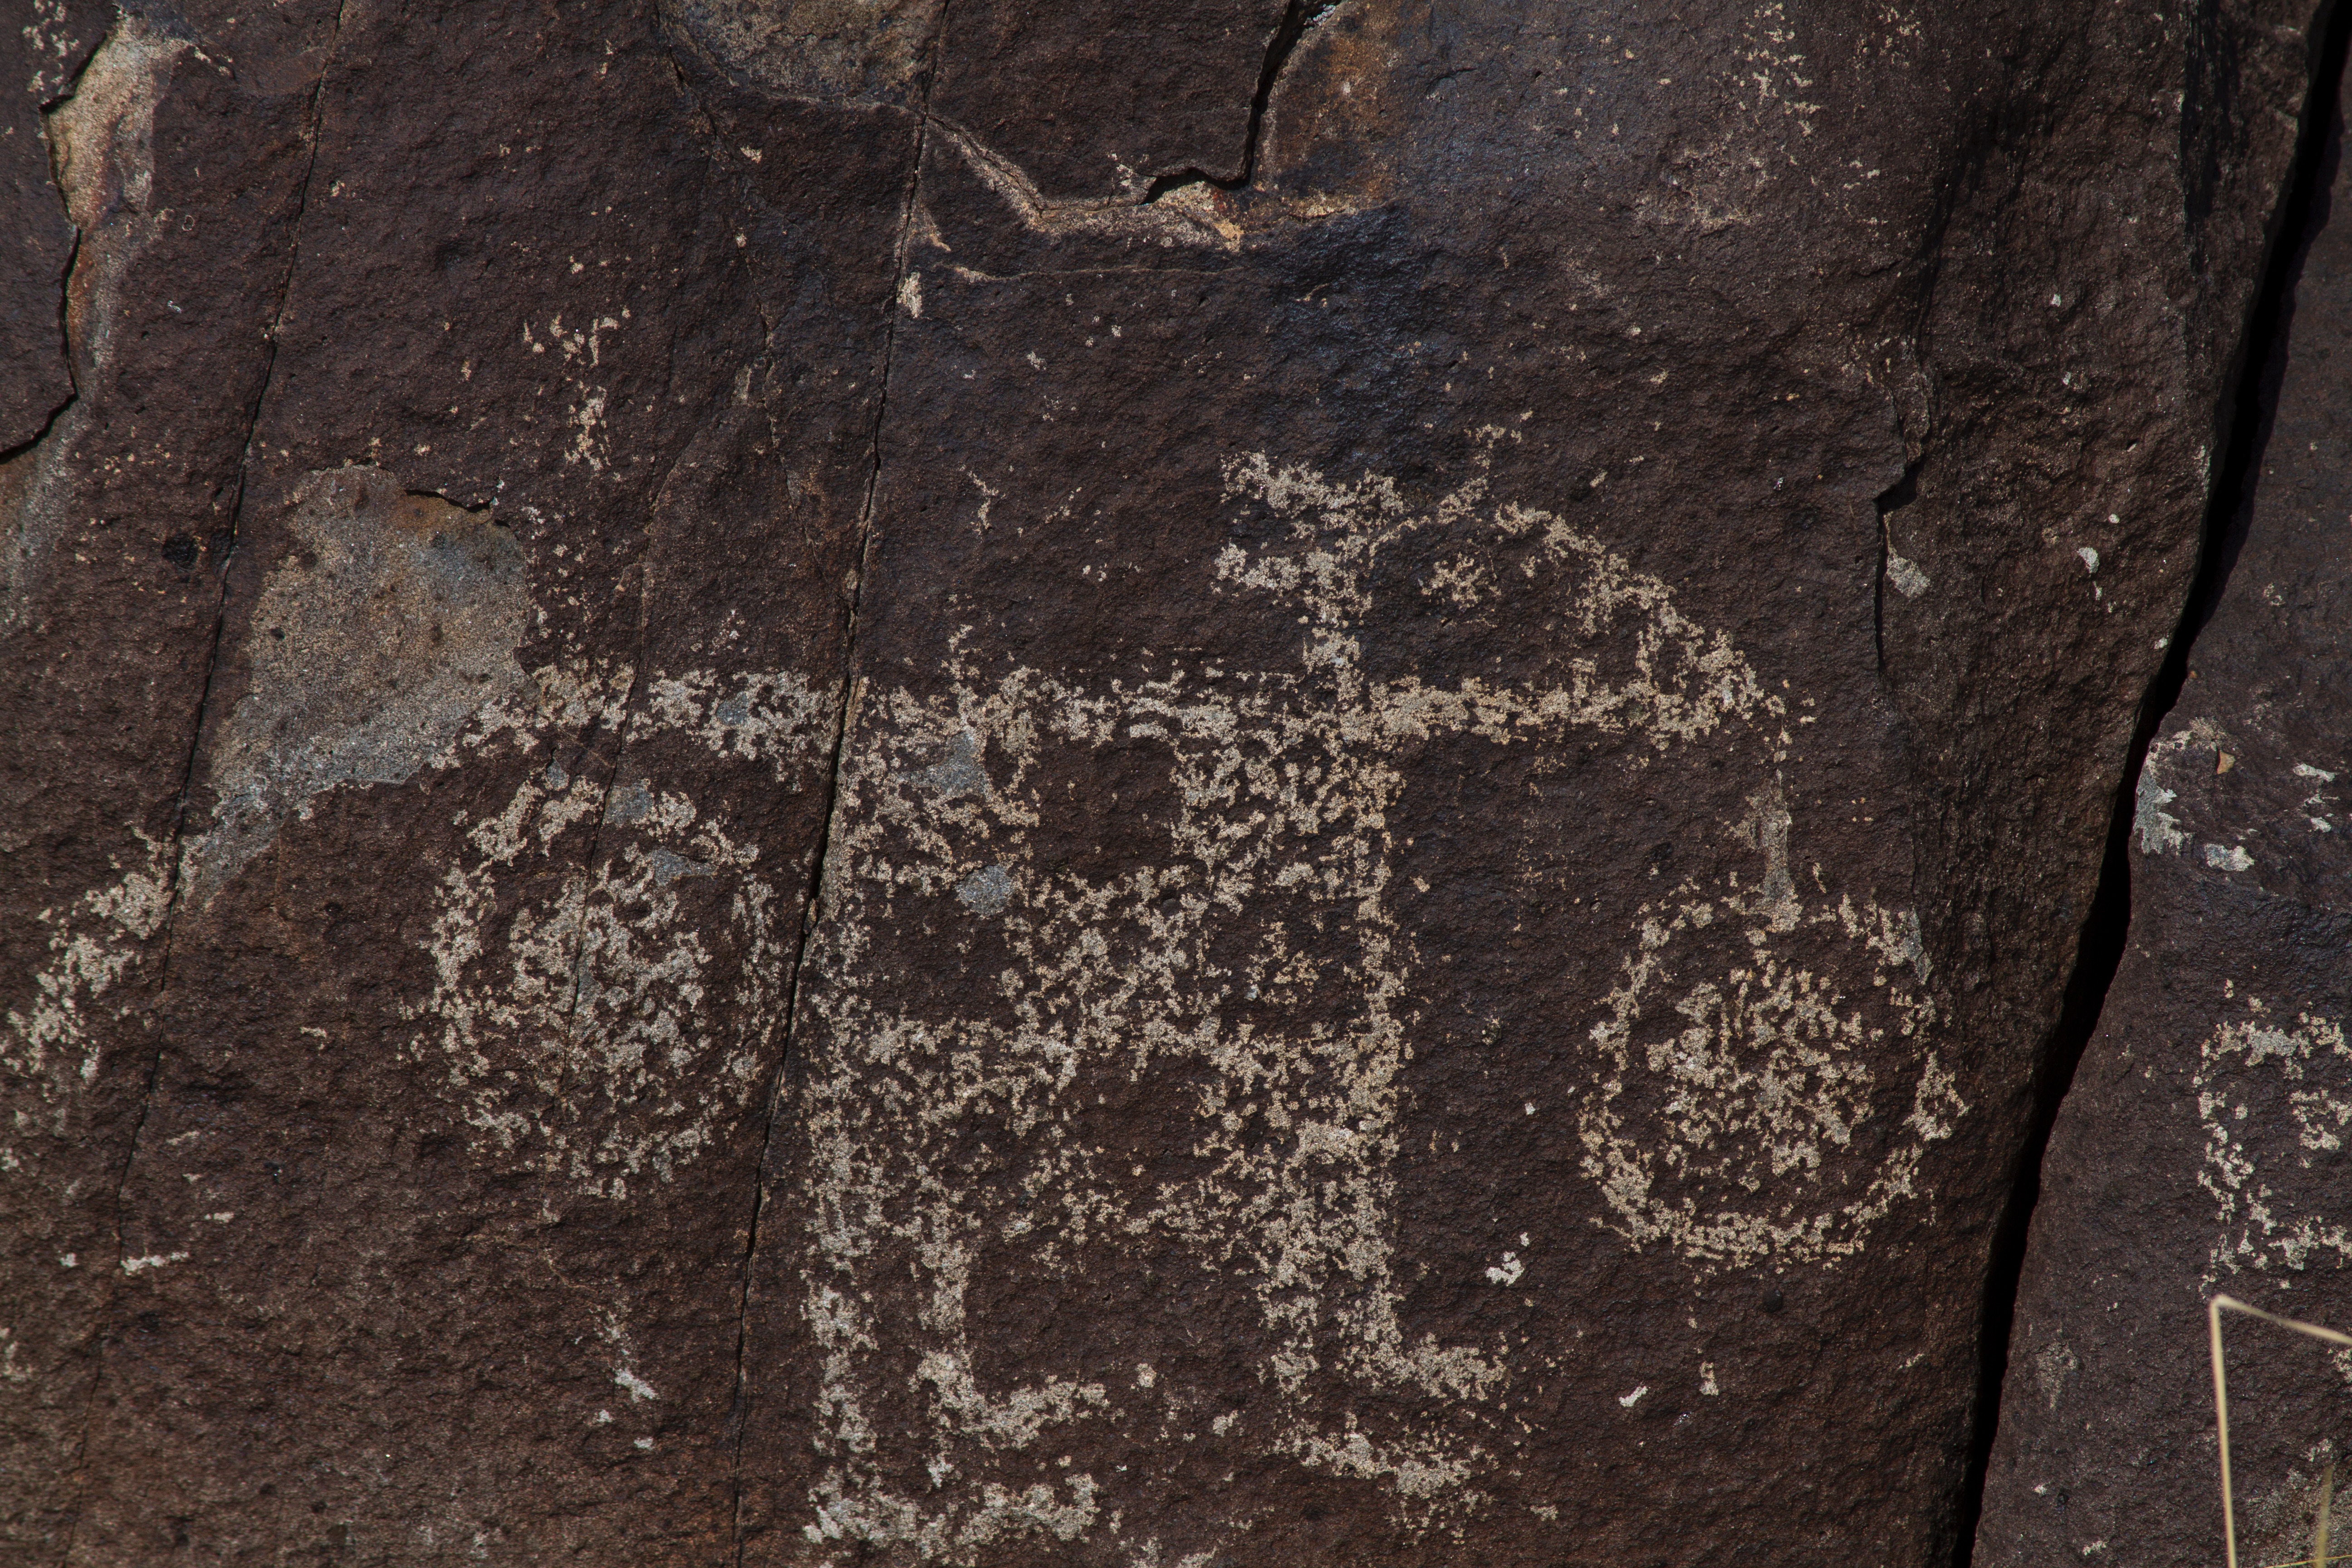
rock, wood, texture, trunk, wall, soil, material, geology, ancient history